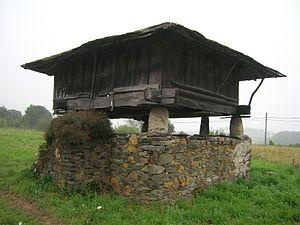
La principauté des Asturies est une communauté autonome uniprovinciale d’Espagne. Elle a obtenu le statut de principauté lorsque l’héritier de la couronne d’Espagne a obtenu le titre de prince des Asturies. Sa capitale est la ville d’Oviedo.